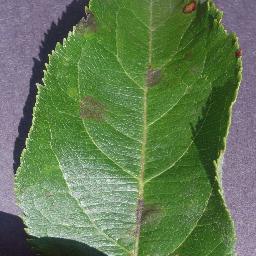
Label: Apple___Apple_scab